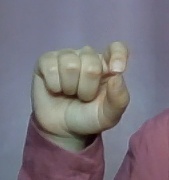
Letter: fa